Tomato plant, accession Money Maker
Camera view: bottom (45 deg); turntable rotation: 180 degrees
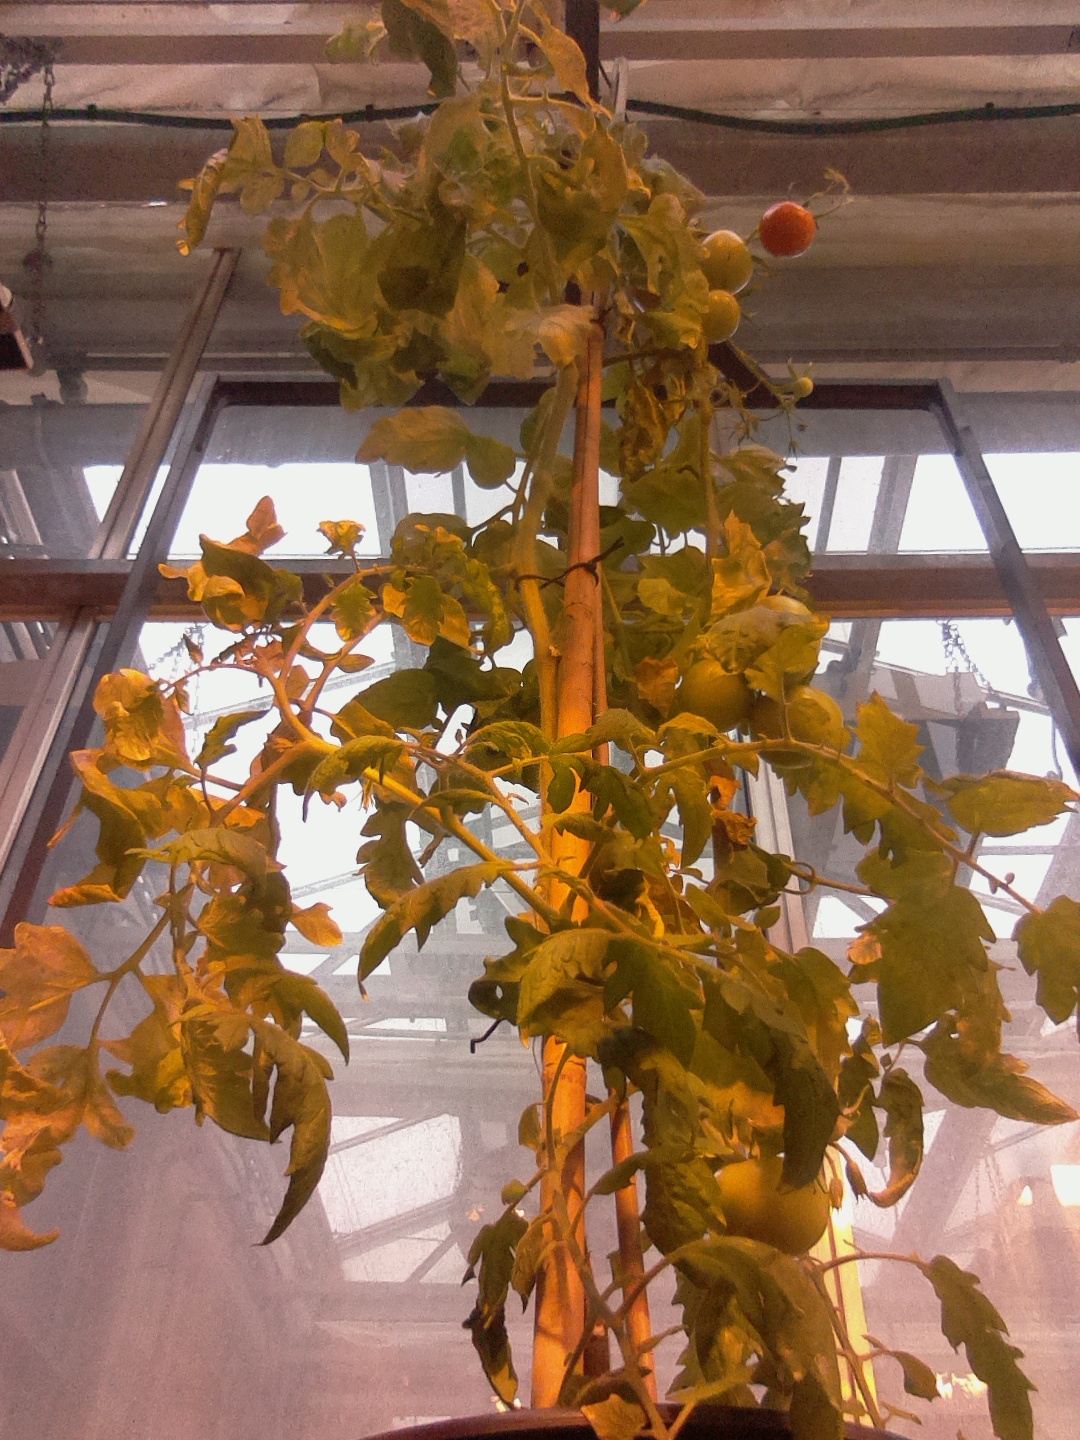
BBCH growth stage 81: 10%-20% of fruits show typical fully ripe color